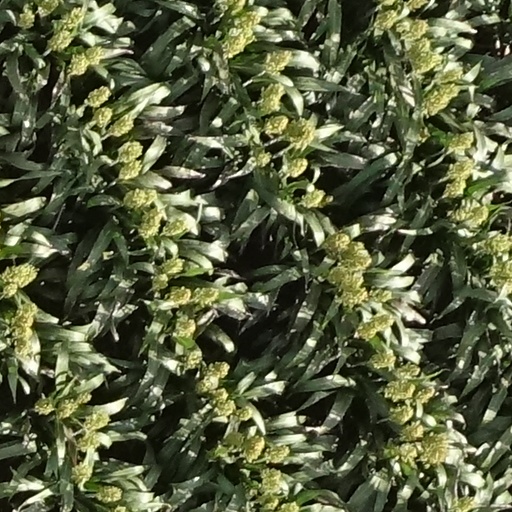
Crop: sorghum